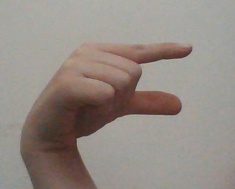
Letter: dal